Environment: real
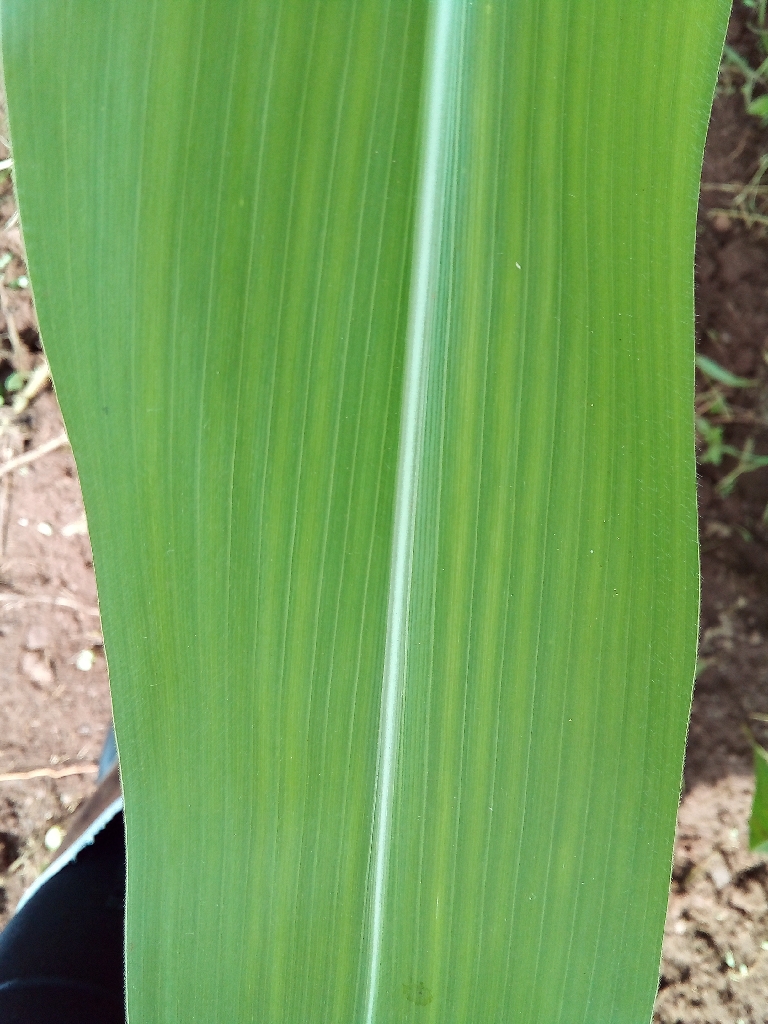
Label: healthy